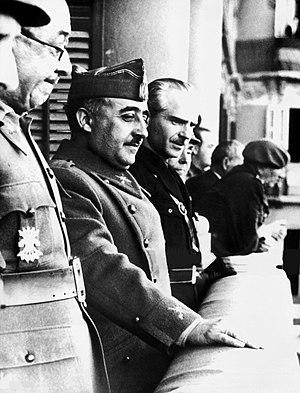
José Moscardó, Francisco Franco et Ramón Serrano Súñer le 26 avril 1938.
Francisco Franco [fɾanˈθisko ˈfɾaŋko], né le 4 décembre 1892 à Ferrol et mort le 20 novembre 1975 à Madrid, est un militaire et homme d'État espagnol. Durant la guerre d'Espagne, il s'impose comme chef du camp nationaliste, qui remporte la victoire sur les républicains. De 1939 à 1975, il dirige un régime politique dictatorial — l'État franquiste — avec le titre de Caudillo.
Philippe Pétain, né le 24 avril 1856 à Cauchy-à-la-Tour et mort en captivité le 23 juillet 1951 sur l'île d'Yeu, est un militaire, diplomate et homme d'État français. Élevé à la dignité de maréchal de France en 1918, il est frappé d'indignité nationale et déchu de sa distinction militaire en 1945.